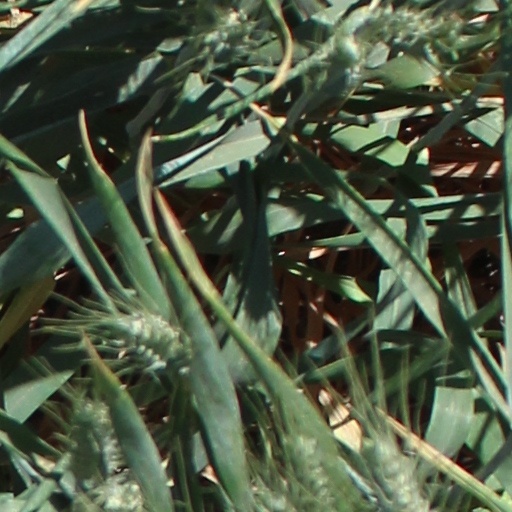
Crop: wheat